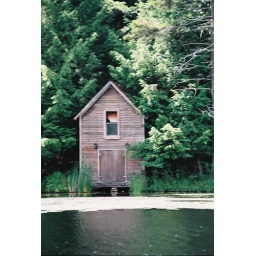
there are 8 lakes (Fulton Lakes); we stayed on 4th lake in a rented house